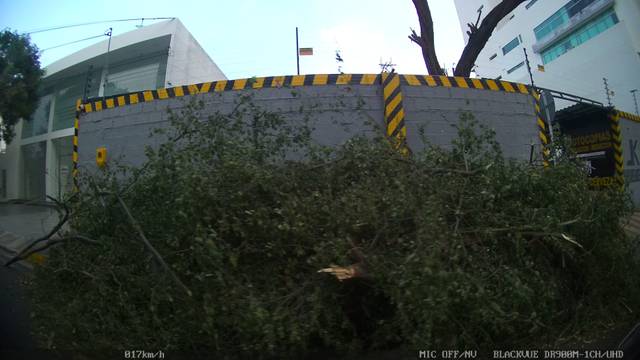
Region: Colombia
Coordinates: 7.886, -72.497